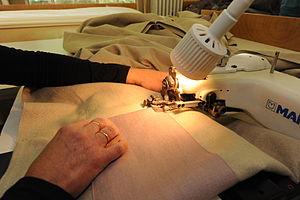
Toiles de Mayenne est une marque déposée et une entreprise française située à Fontaine-Daniel sur la commune de Saint-Georges-Buttavent dans le département de la Mayenne.